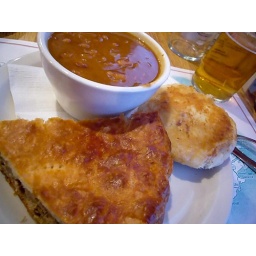
home made meat pie, baked beans, and fish cake in cheticamp